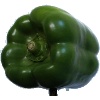
Label: Pepper Green 1